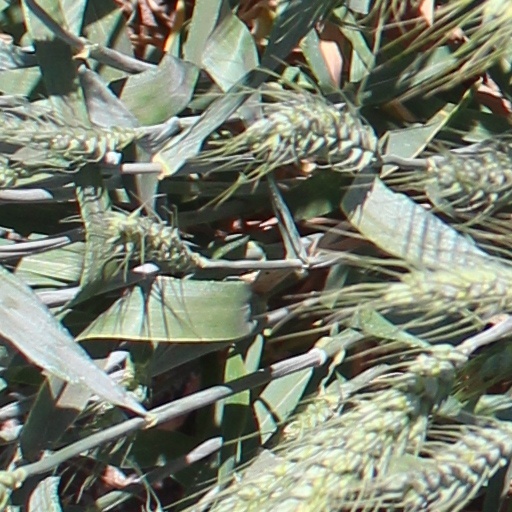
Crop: wheat